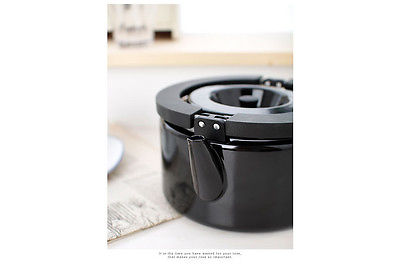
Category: kettle